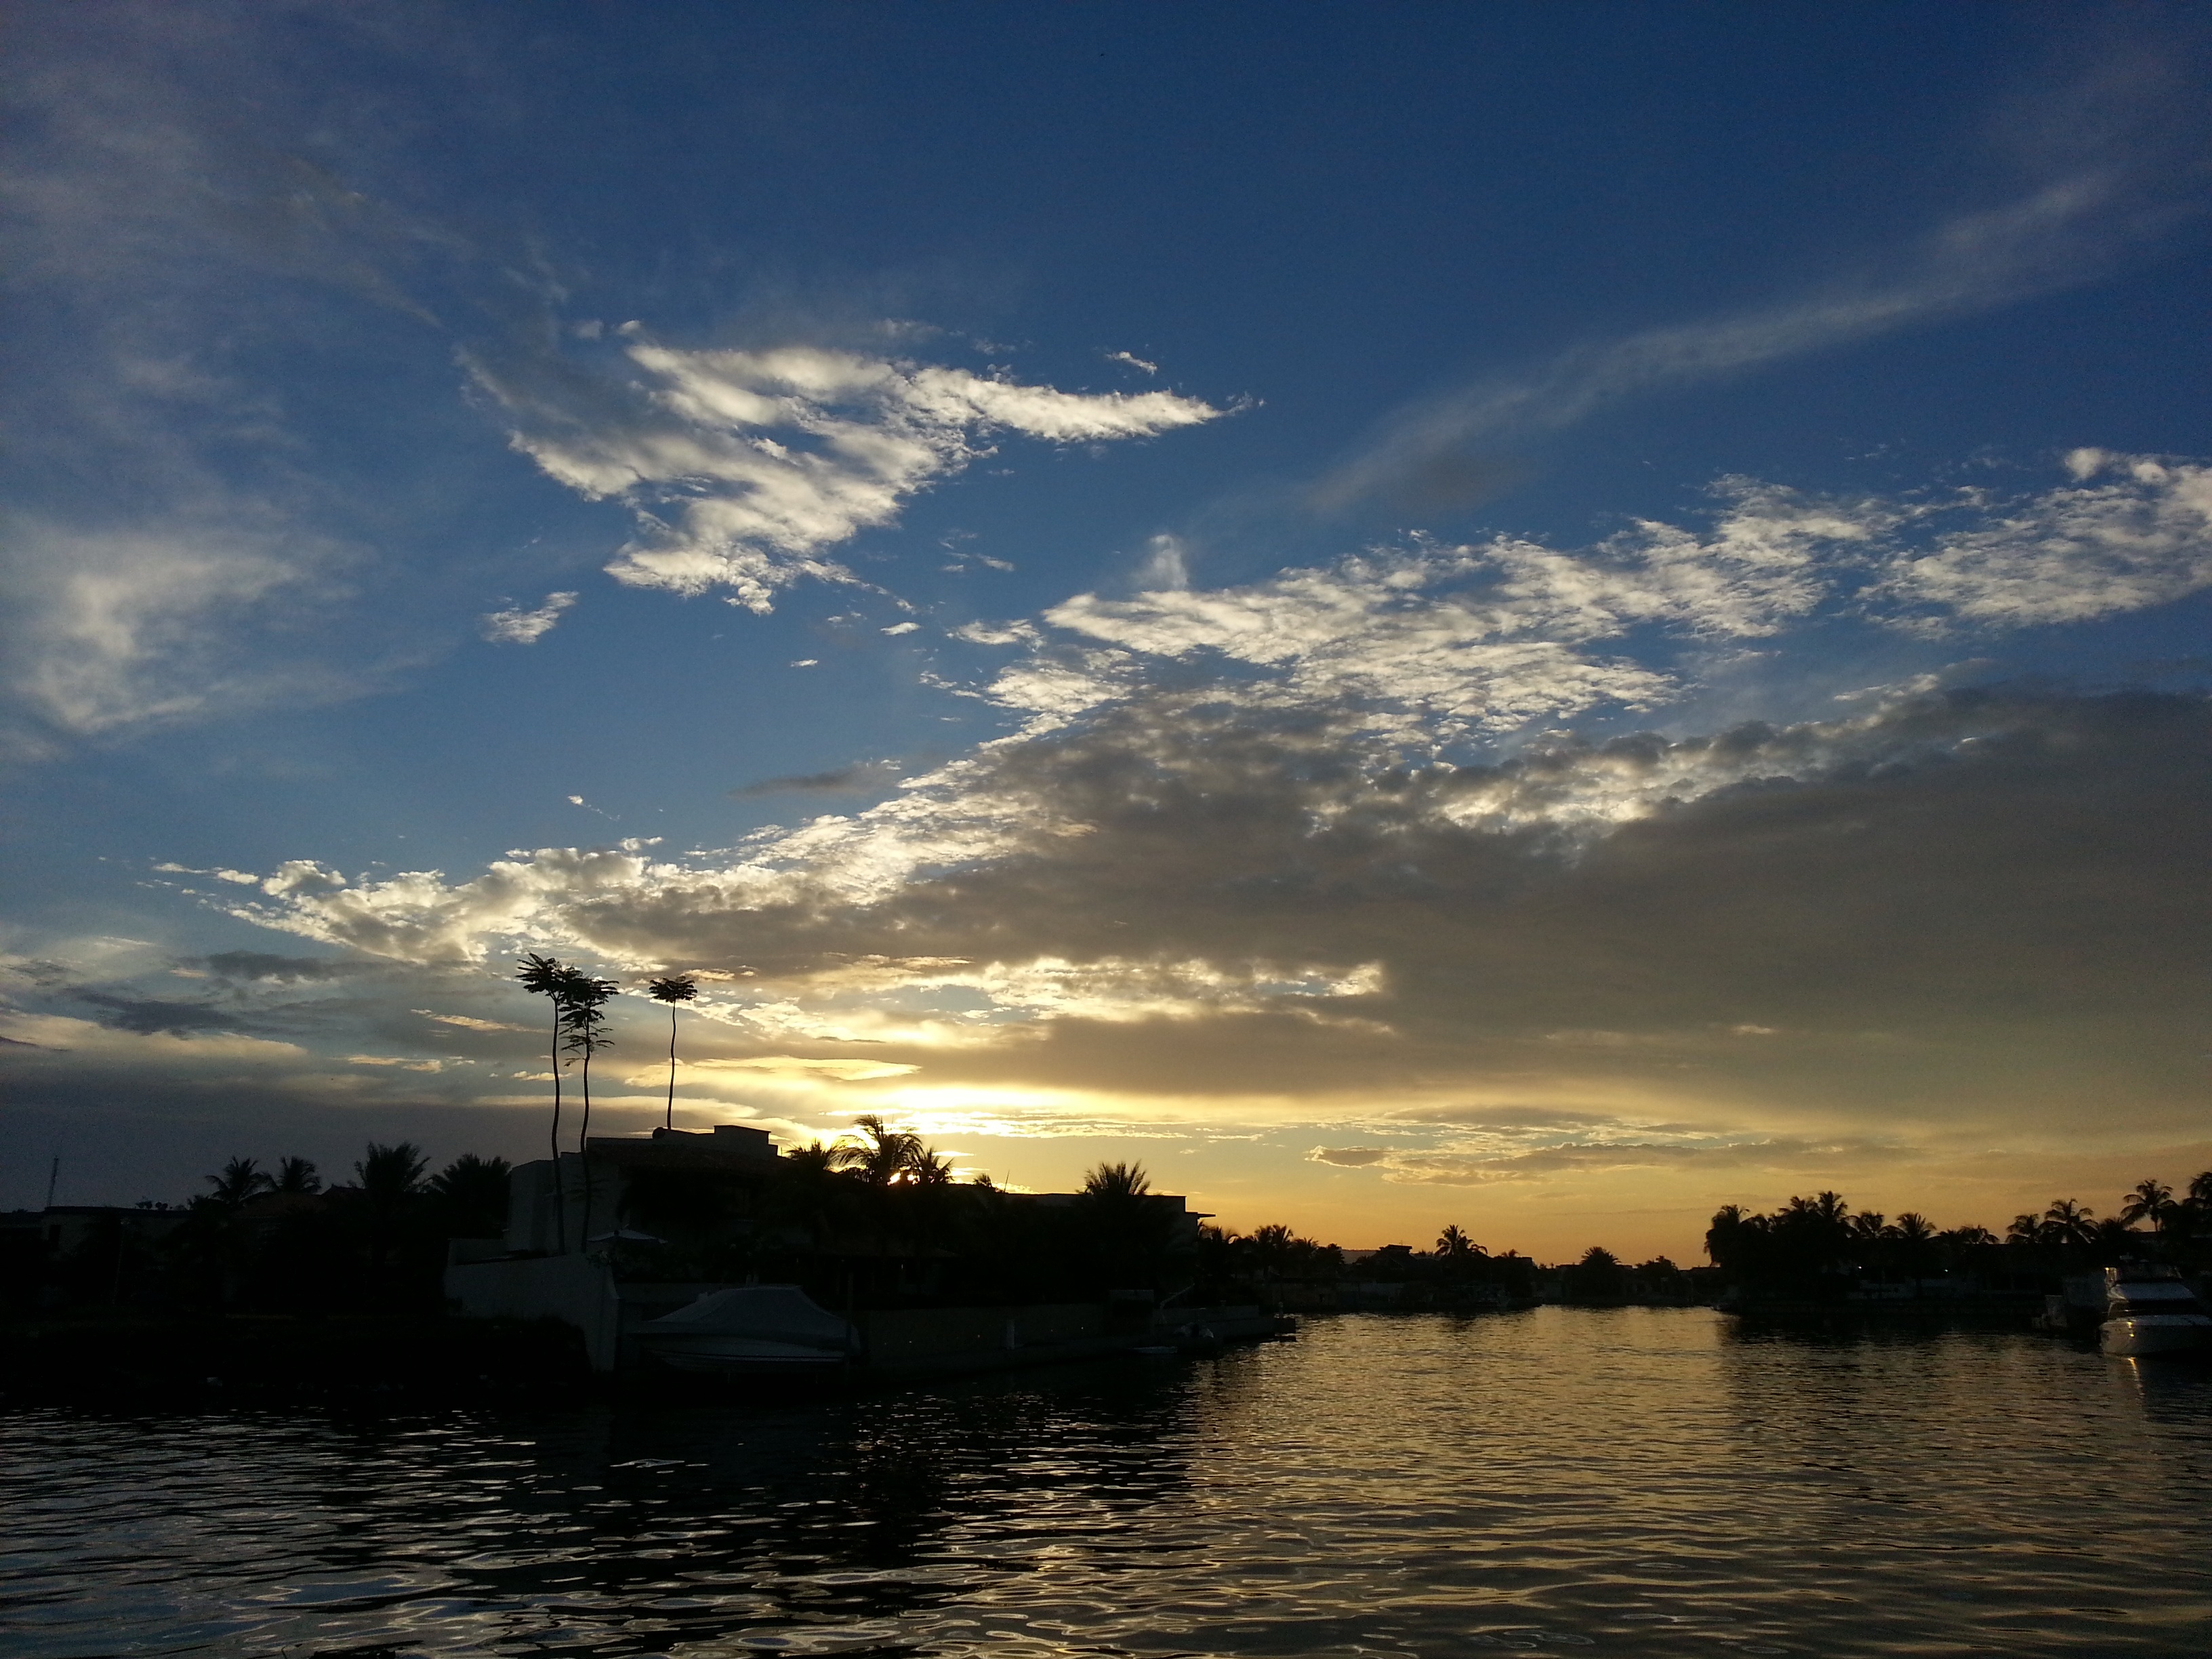
landscape, sea, horizon, cloud, sky, sun, sunrise, sunset, sunlight, morning, lake, dawn, river, dusk, evening, reflection, vehicle, afterglow, calm sea, meteorological phenomenon